Armenian Air Force

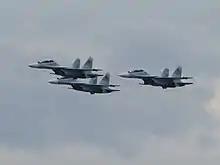
Armenian Air Force jets

The Armenian Air Force is the air arm of the Armed Forces of Armenia formed by independent Armenia in 1992 in the wake of the dissolution of the Soviet Union. Outside its conventional name, it has also been referred to as the Aviation Department of the Armenian Armed Forces. It is organized and equipped principally to provide Armenian ground forces with tactical air support in the form of ground attack and airlift in mountainous terrain. It provided effective support during the battles with Azerbaijan in the Nagorno-Karabakh region from 1992 to 1994.